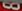
Number: 8